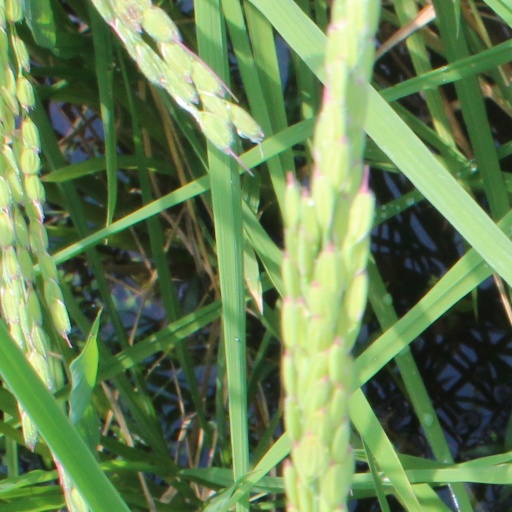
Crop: rice